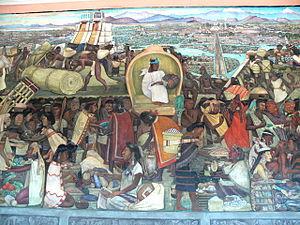
Luz Jiménez, ou Luciana est une modèle indigène du Mexique, conteuse nahuatl et informatrice linguistique de Milpa Alta.